Scholastic wrestling

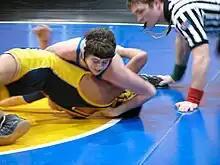
Near fall points can be scored when the offensive wrestler holds their opponent with one shoulder on the mat and one shoulder at an angle of 45 degrees or less toward the mat, for two or more seconds, as shown.

After the match is completed, regardless of the victory condition, the wrestlers will return to the center of the mat (on the 10-foot inner circle) while the referee checks with the scorer's table. Upon the referee's return to the mat, the two wrestlers shake hands, and the referee declares the winner by raising the winner's hand. While not stipulated by the rules, it is customary for both contestants to then shake the hand of the opposing team's coach(es). Both contestants then return to their team benches from the mat.